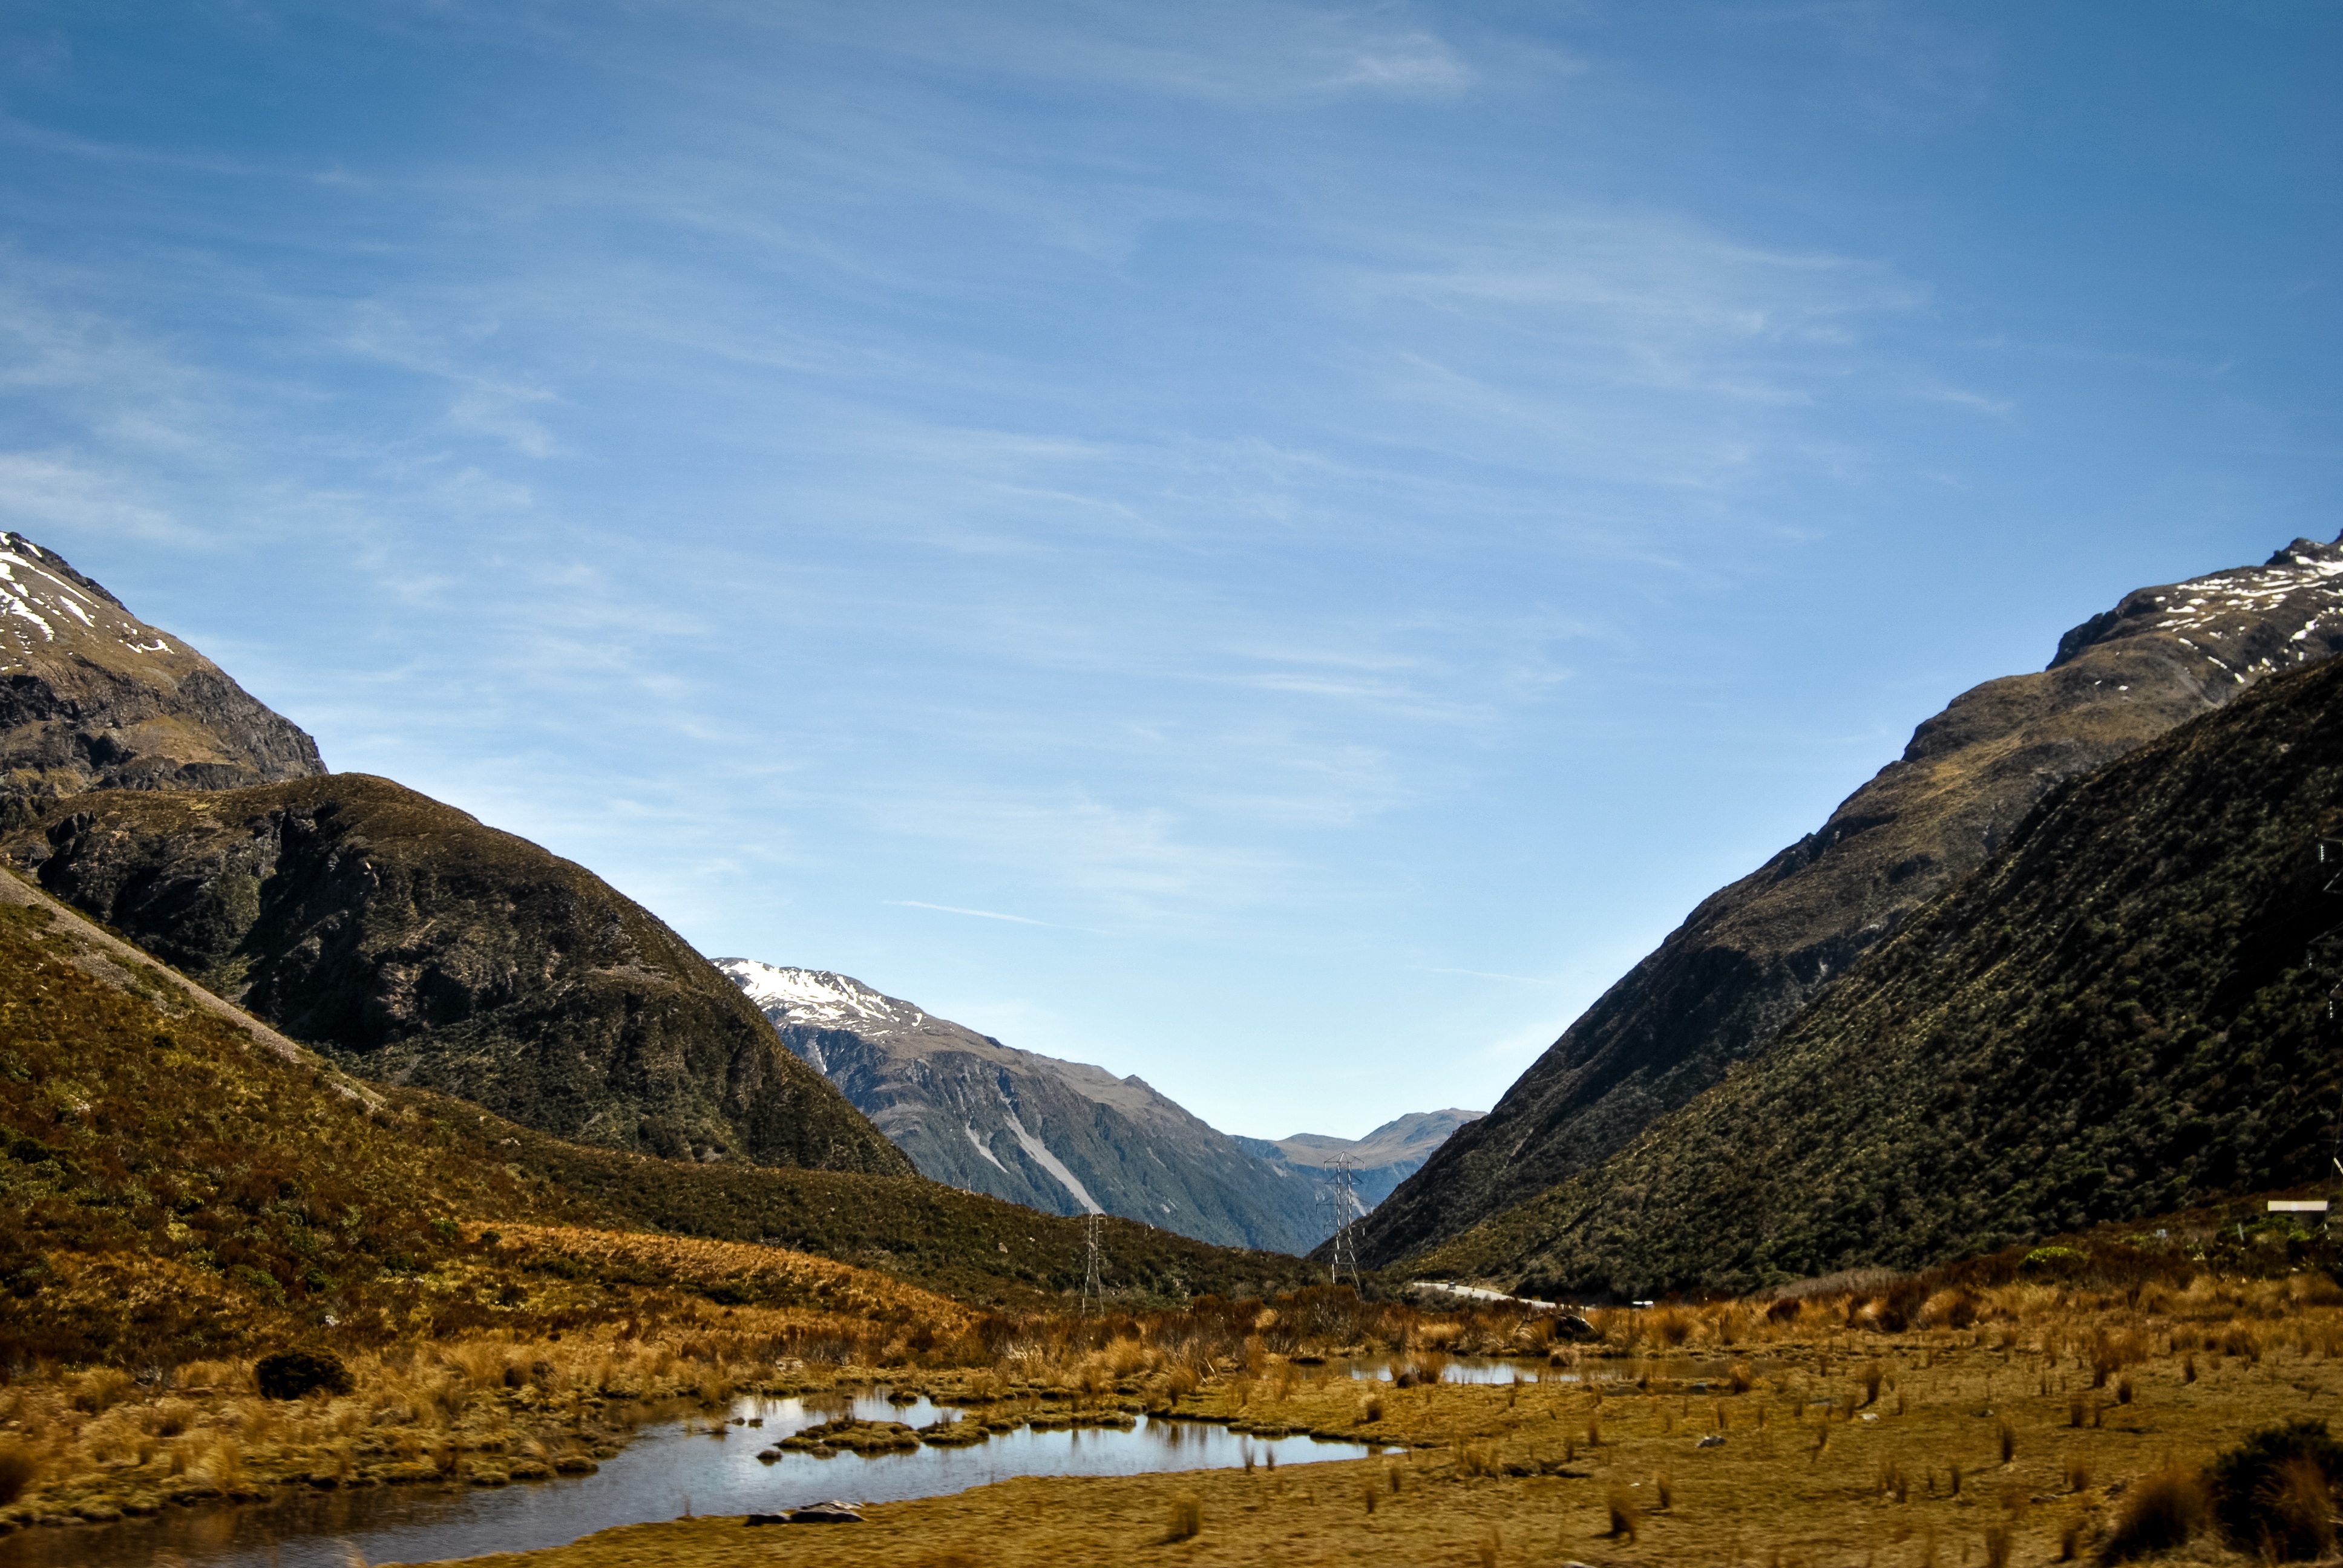
landscape, nature, outdoor, rock, wilderness, walking, mountain, hill, lake, adventure, valley, mountain range, stream, ridge, geology, alps, backpacking, plateau, fell, loch, landform, mountain pass, geographical feature, mountainous landforms